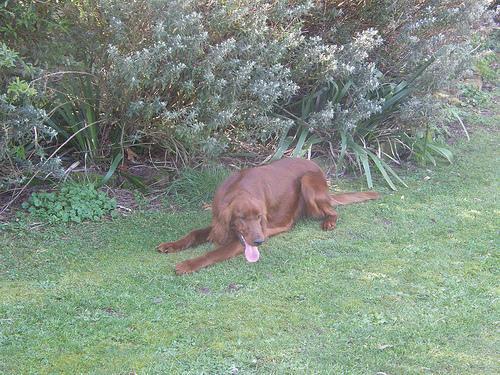
Irish_setter